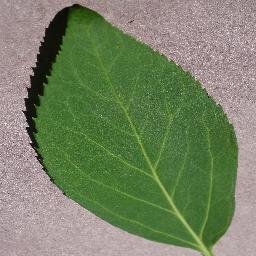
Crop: cherry
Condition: (including_sour)_healthy